Amon G. Carter Stadium

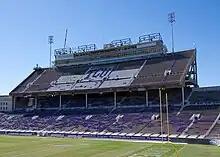
Amon Carter Stadium in 2008, prior to its demolition and reconstruction

The first expansion of the stadium took place in 1948, with construction raising the capacity by 8,500 to a total of 30,500. In 1951 and 1953, 2,500 and 4,000 more seats were added which raised capacity to 37,000 seats. An upper deck, topped by a two-story press box and highlighted with a large stylized "TCU", was added in 1956. This brought the stadium's capacity to 46,083.